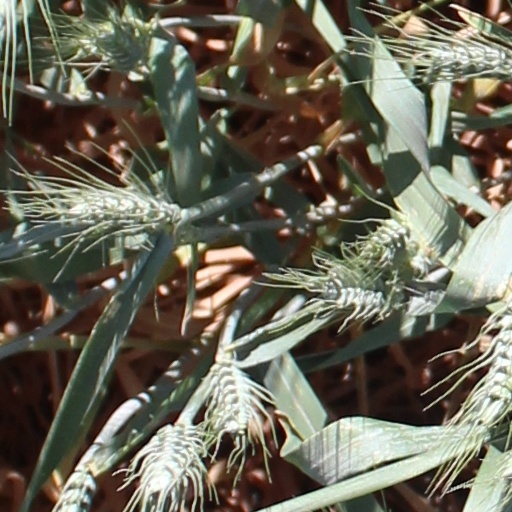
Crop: wheat